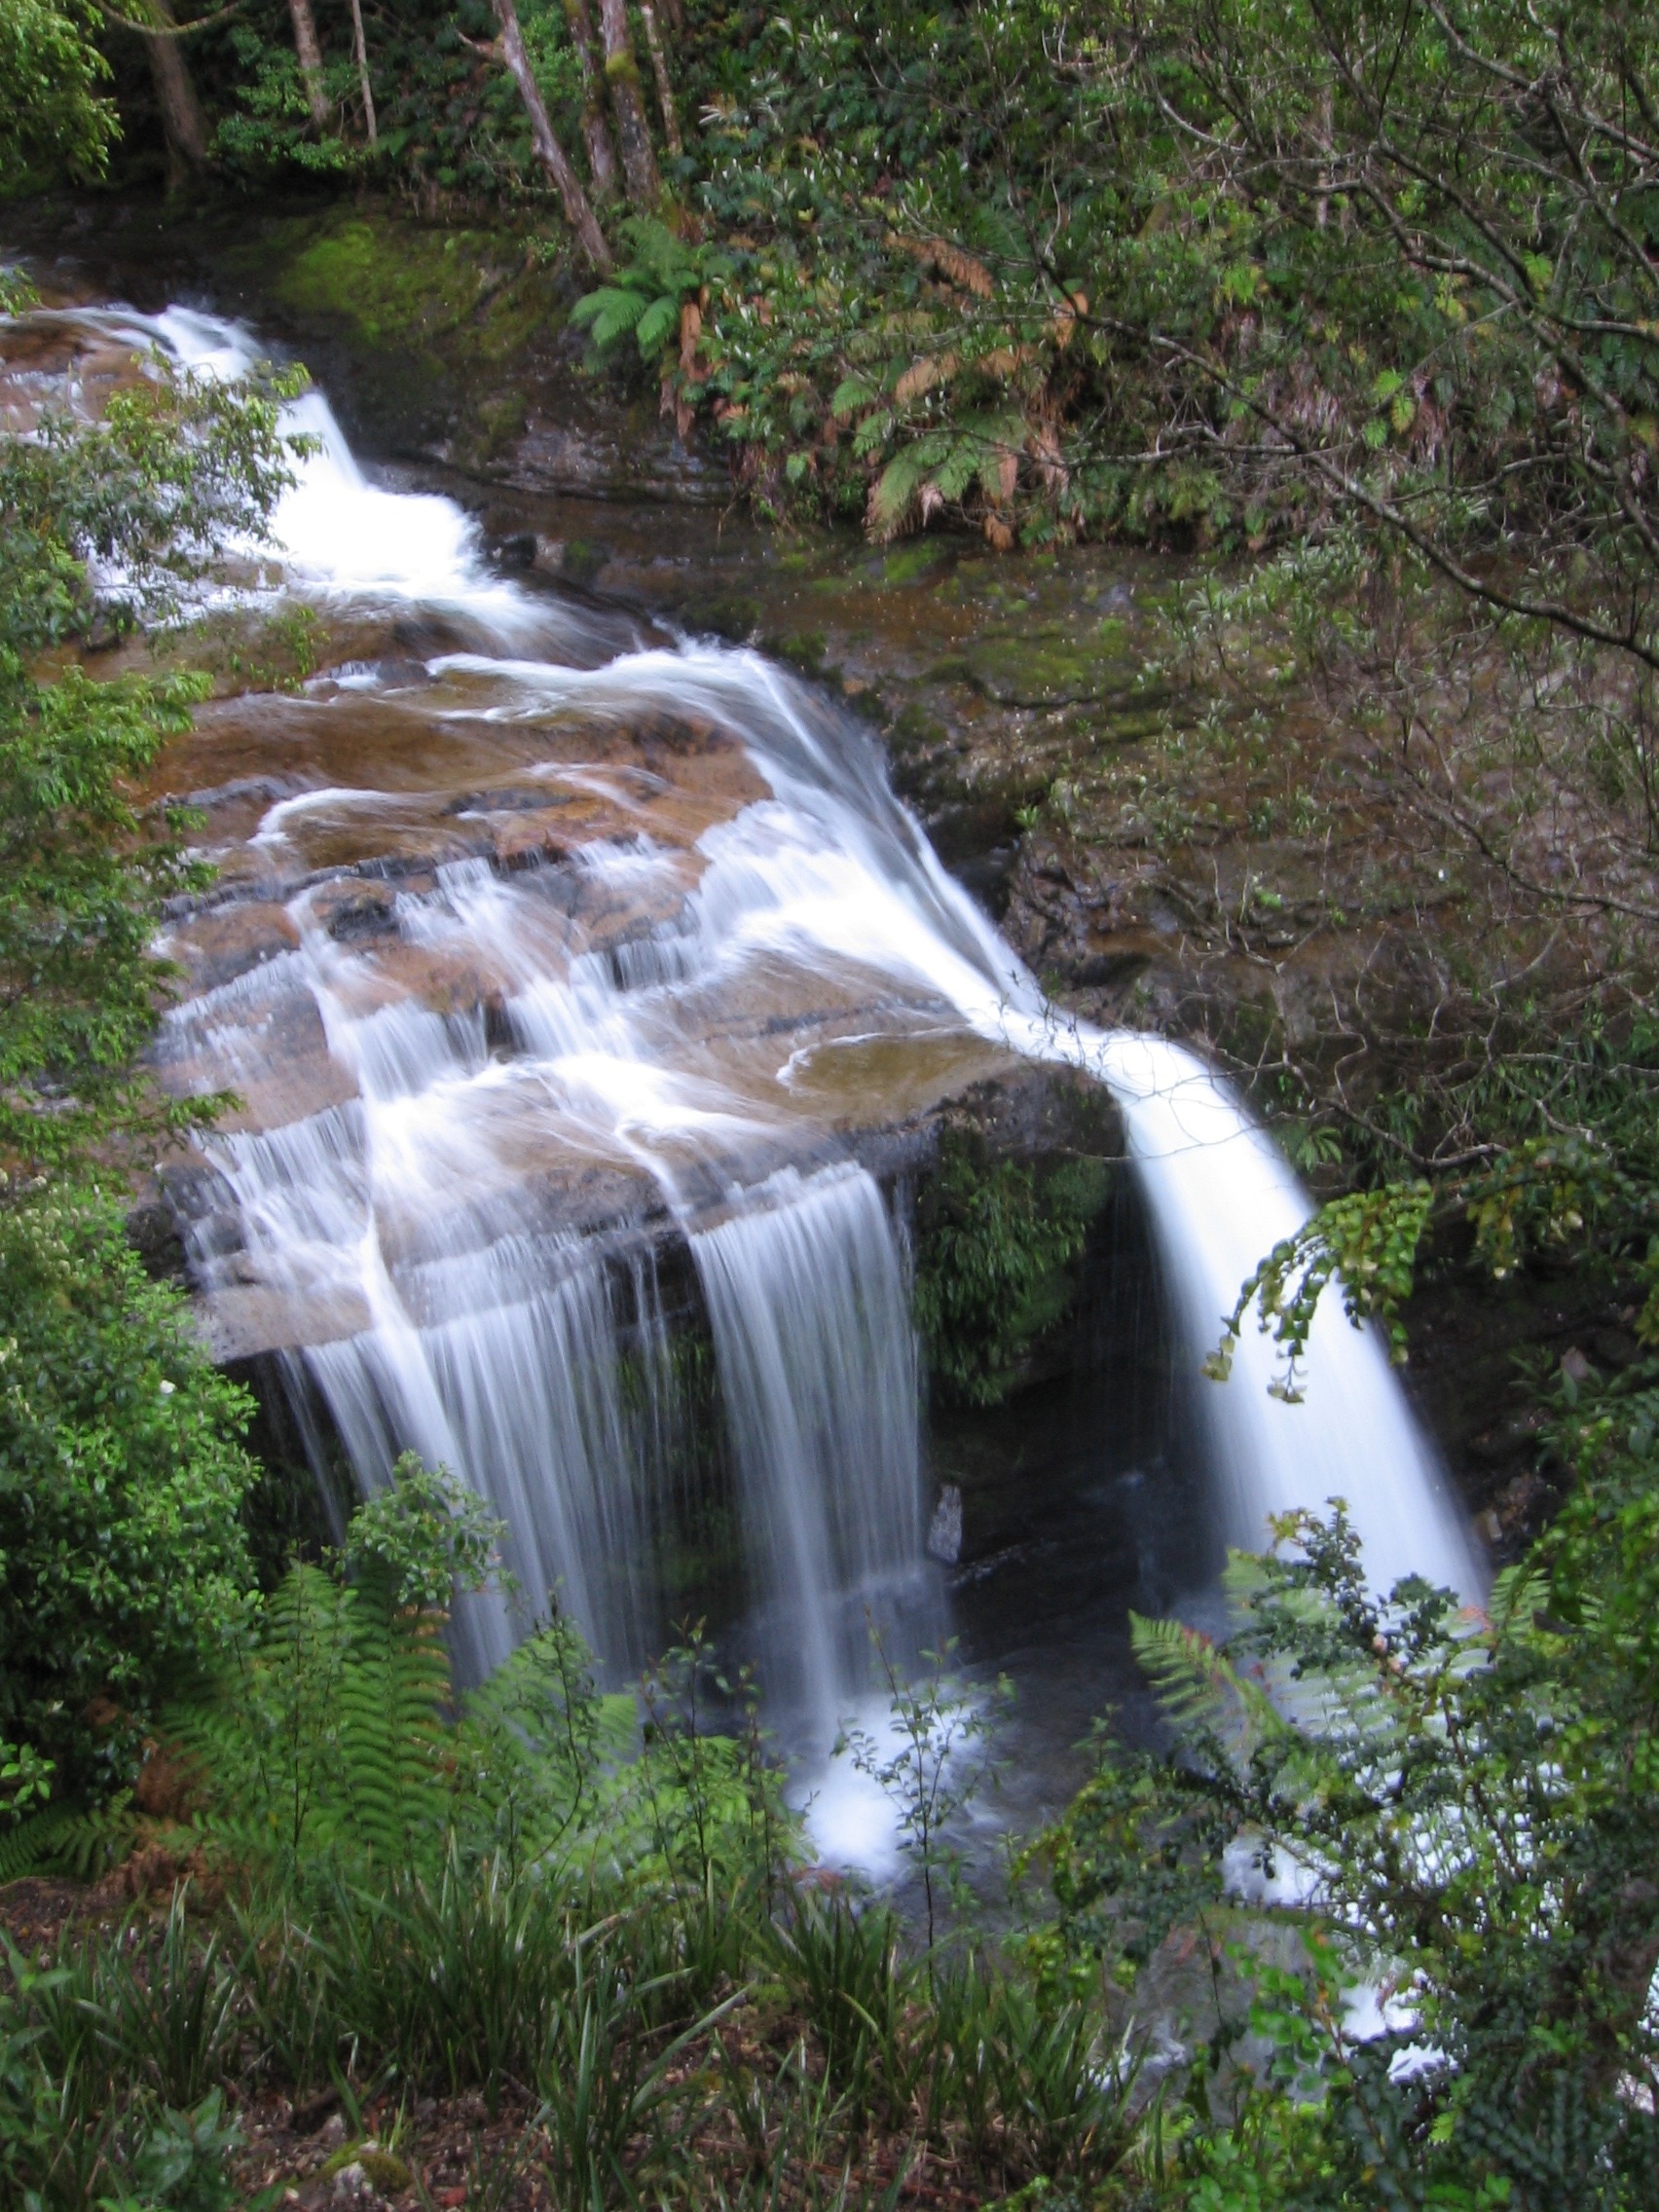
landscape, water, nature, waterfall, stream, body of water, australia, rainforest, wasserfall, water feature, watercourse, tasmania